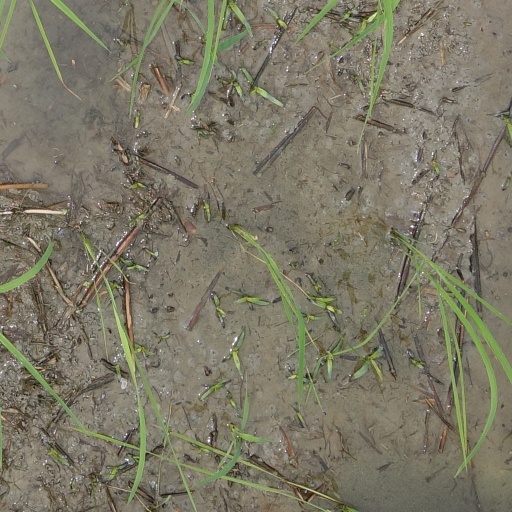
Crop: rice